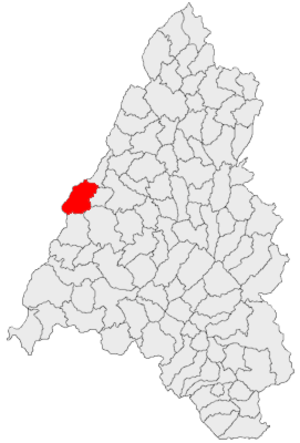
Girișu de Criș est une commune roumaine du județ de Bihor, en Transylvanie, dans la région historique de la Crișana et dans la région de développement Nord-Ouest.